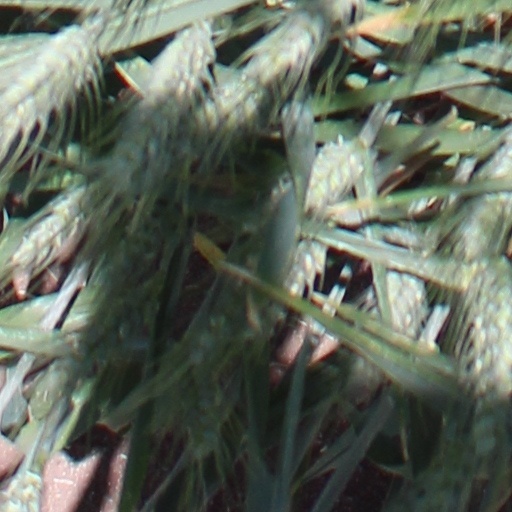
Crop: wheat